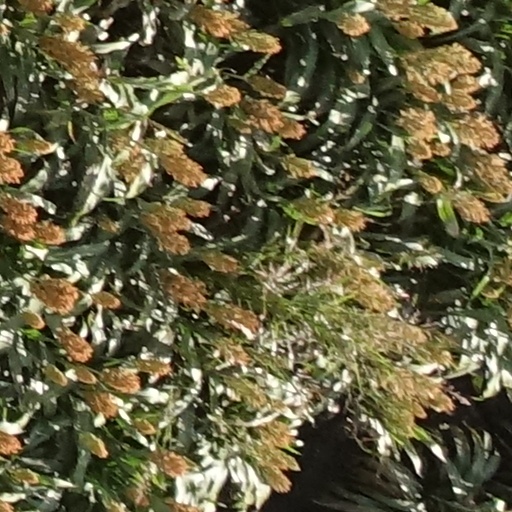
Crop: sorghum